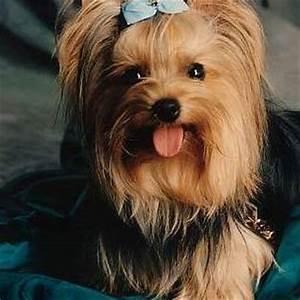
dog